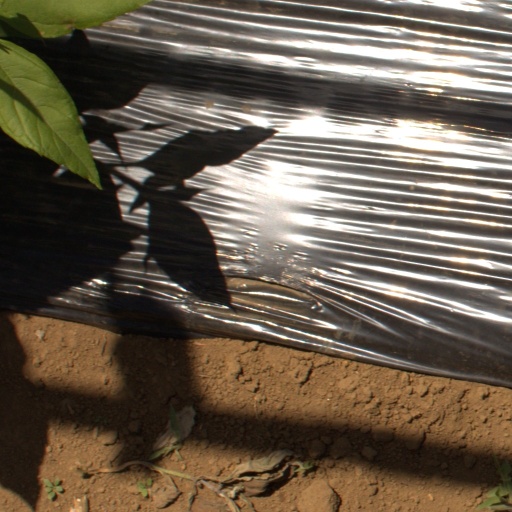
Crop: Jerusalem artichoke